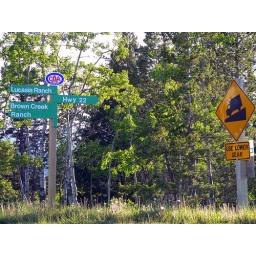
my ranch is a salad dressing in a bottle on a shelf in the door of my fridge